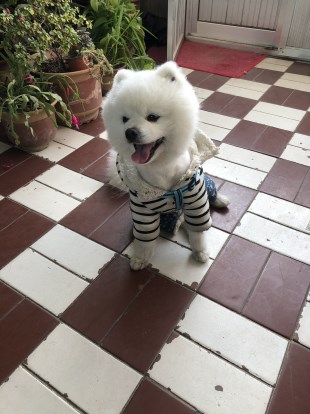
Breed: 1936-n000005-Pomeranian